Elton (television presenter)

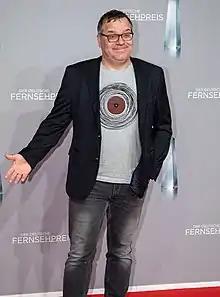
Elton in 2019

Alexander Duszat (born 2 April 1971), known professionally as Elton, is a German television presenter and comedian who gained recognition as Stefan Raab's sidekick in the long-running late-night comedy show "TV total".